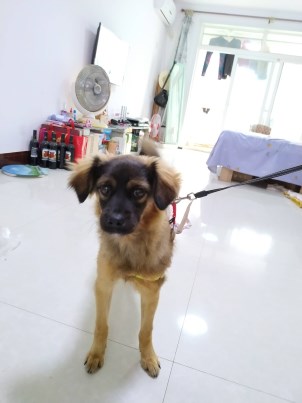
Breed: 3336-n000121-chinese_rural_dog